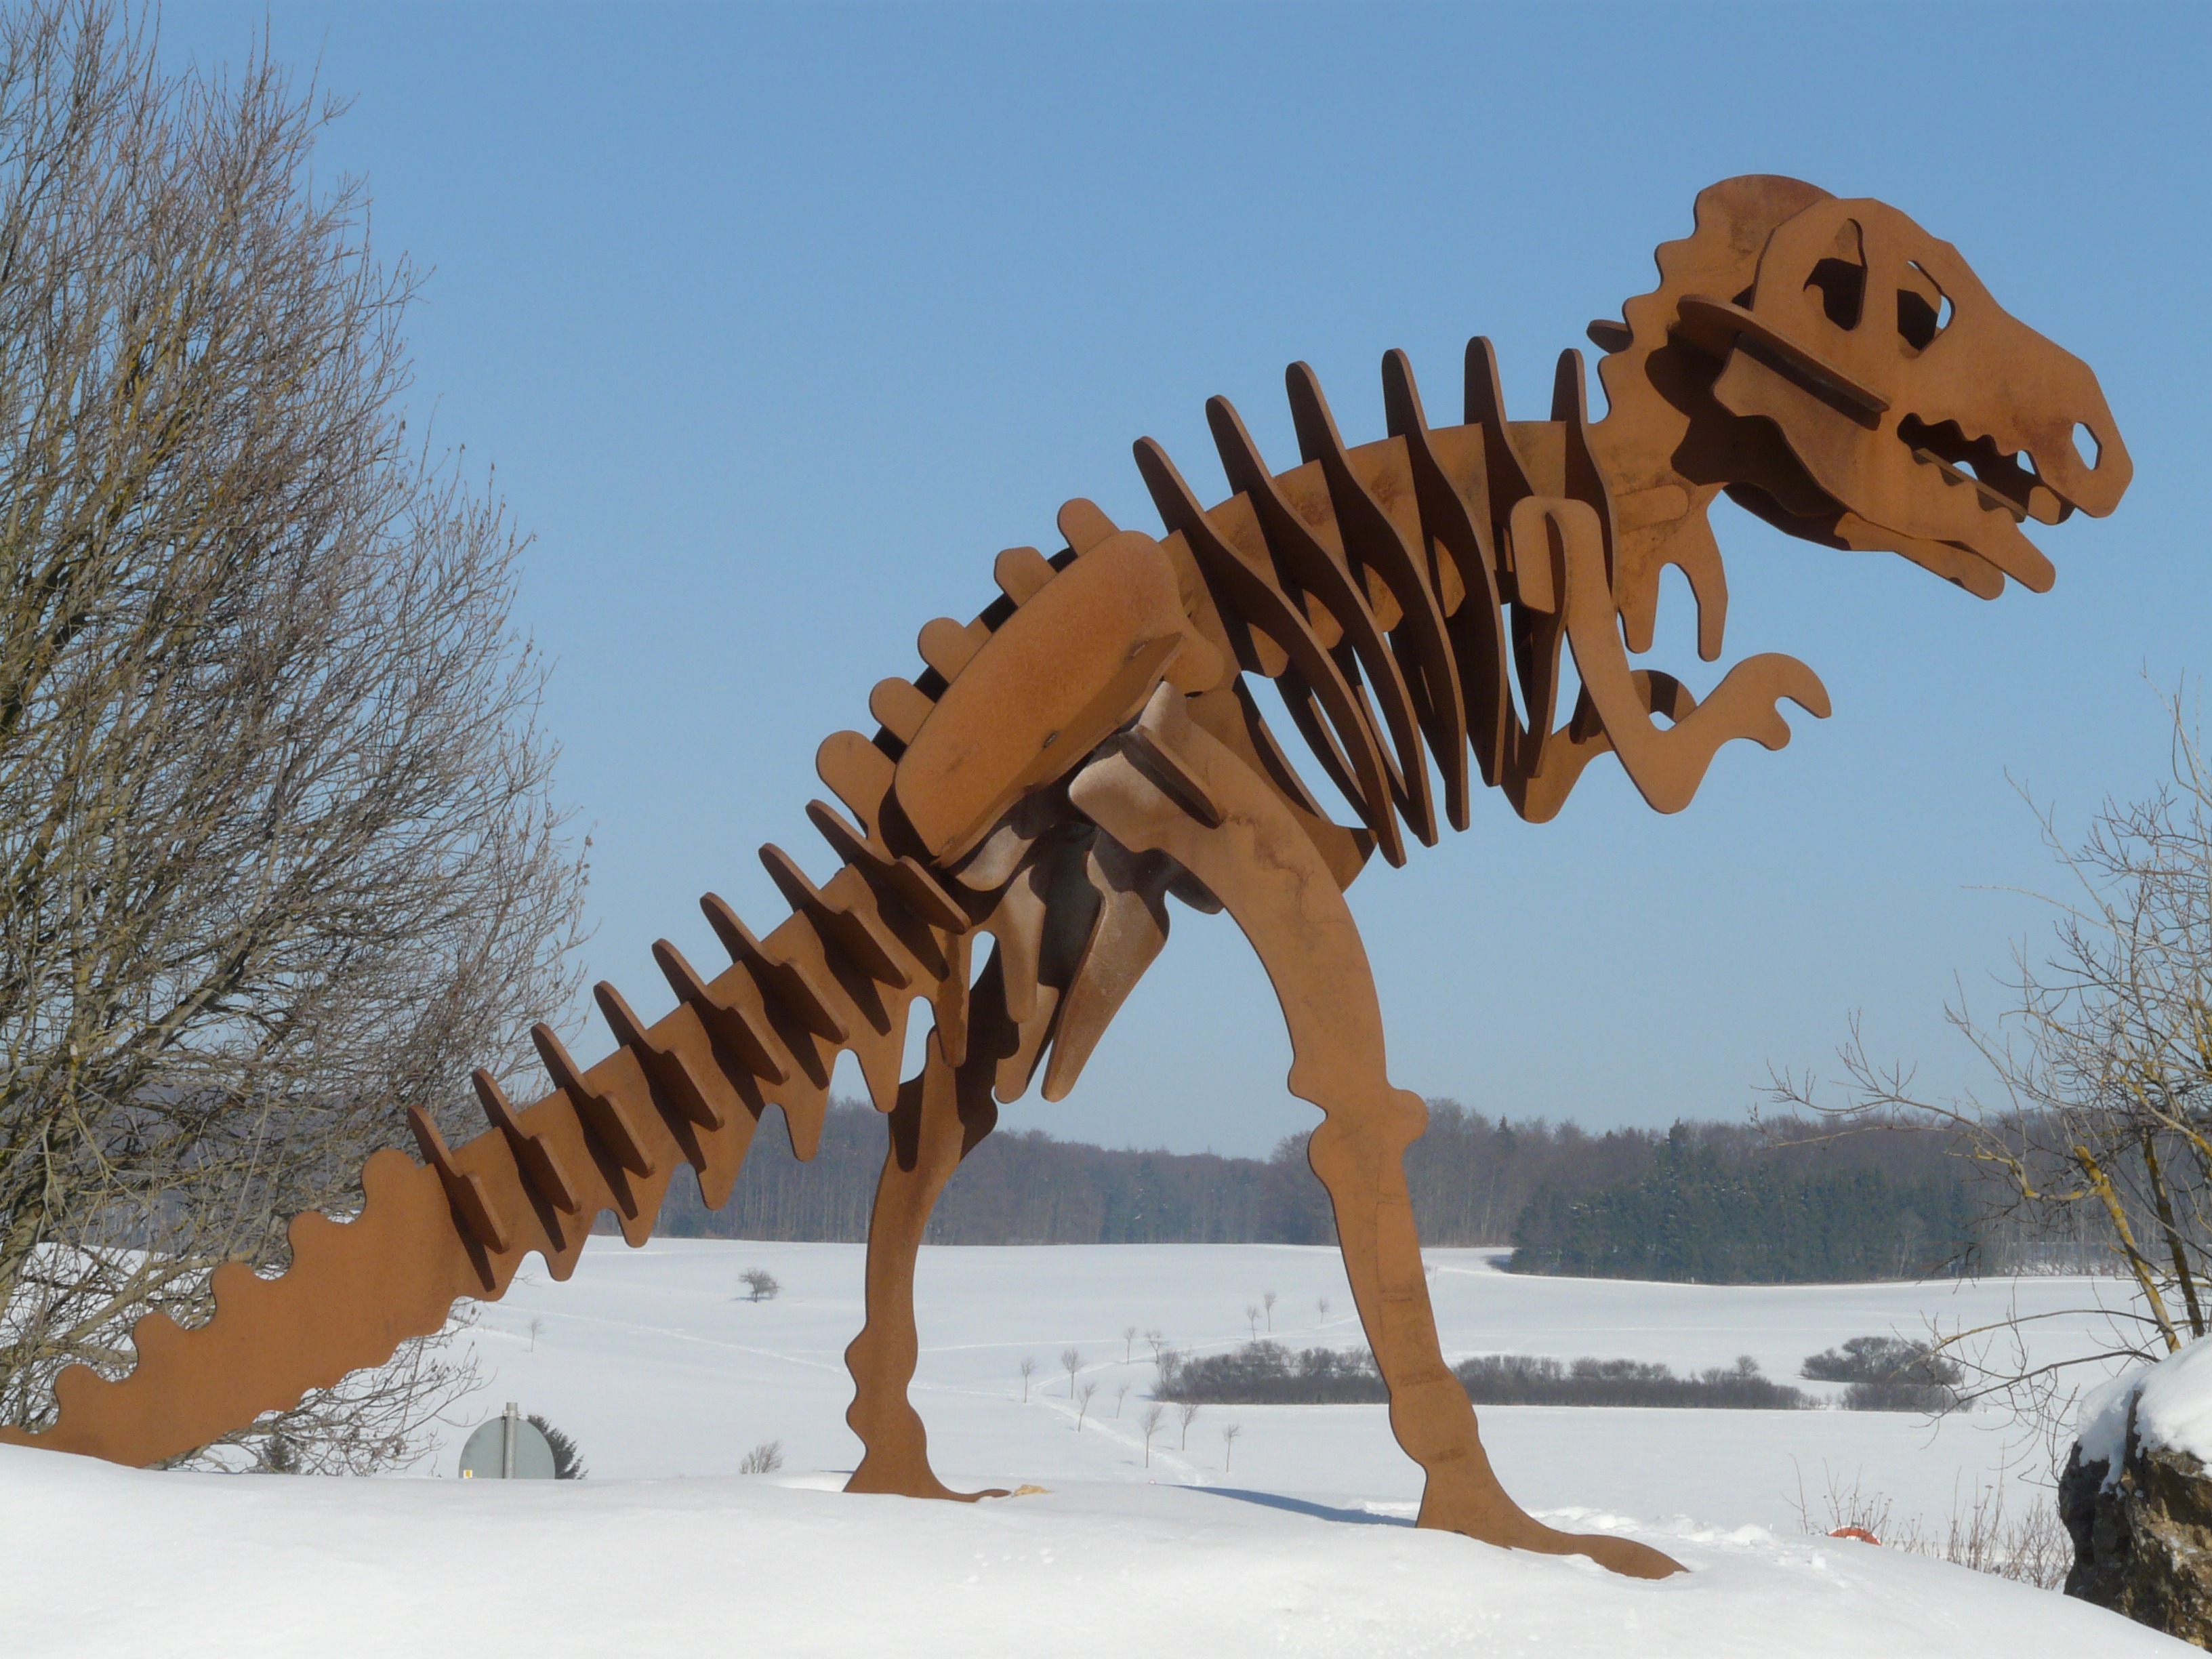
animal, metal, frame, predator, tyrannosaurus rex, sculpture, skeleton, trex, dinosaur, dangerous, tyrannosaurus, carnivores, prehistoric times, t rex, carnivorous dinosaurs, coelurosauria, bei ent rex